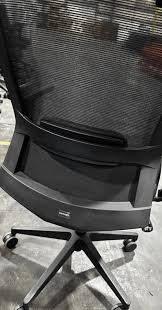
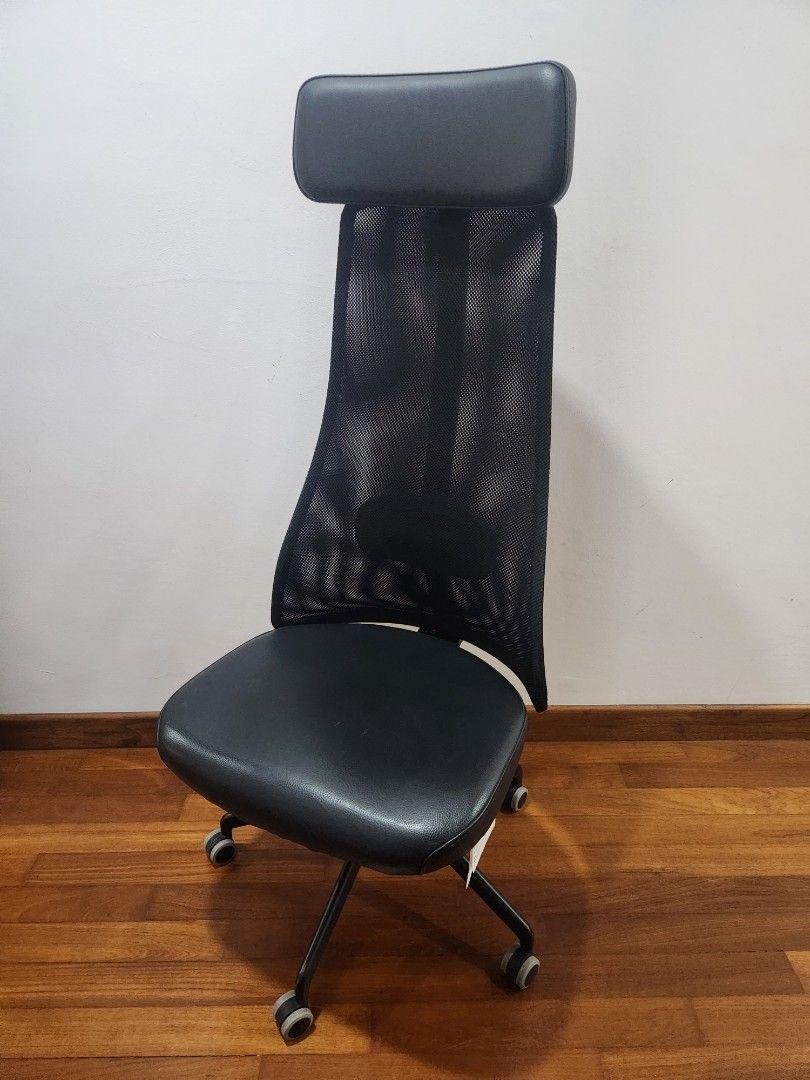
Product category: items_chair
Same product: no